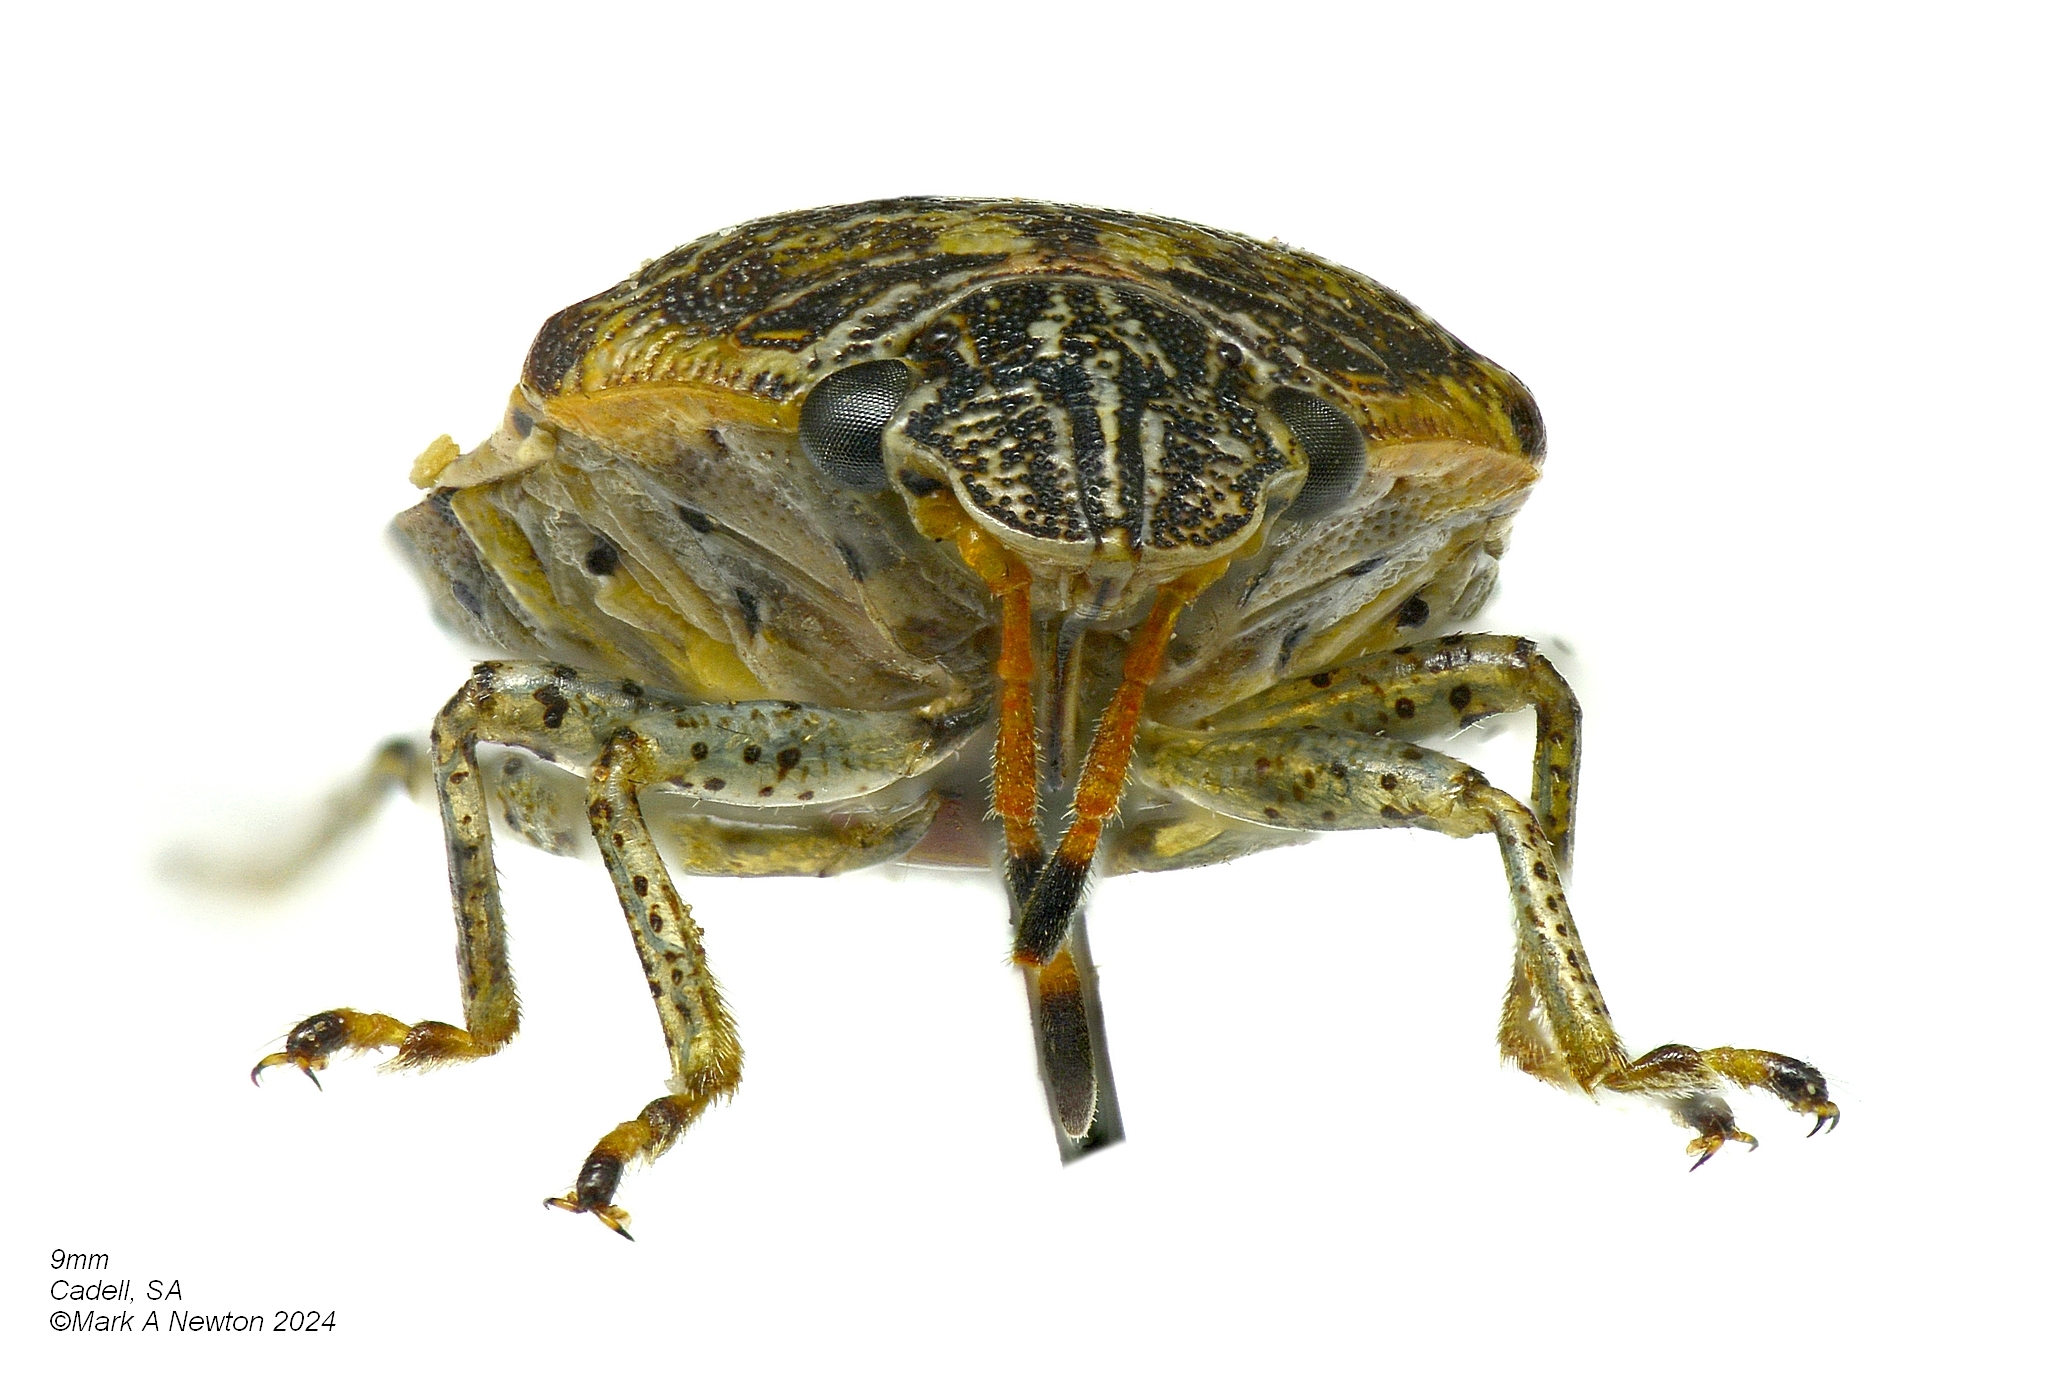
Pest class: stink_bug